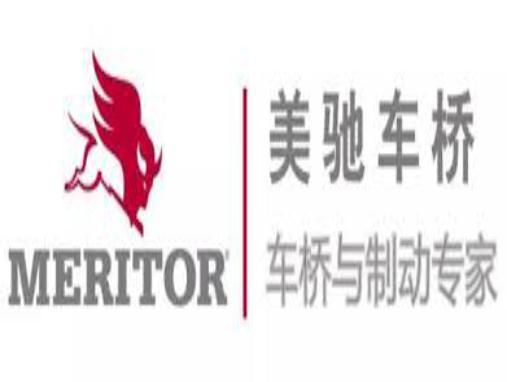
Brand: mylch
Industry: Transportation